Route nationale 79

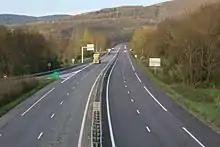
The route to Sainte-Cécile in the direction of the Col du Bois Clair.

Route nationale 79, or RN 79, is a French national road connecting Montmarault to Mâcon. Totalling 167 kilometers long, it is a section of the . RN79 passes through the mountain pass Col du Bois Clair near Sologny. It is being upgraded to motorway A79; the western section of this was completed in November 2022.